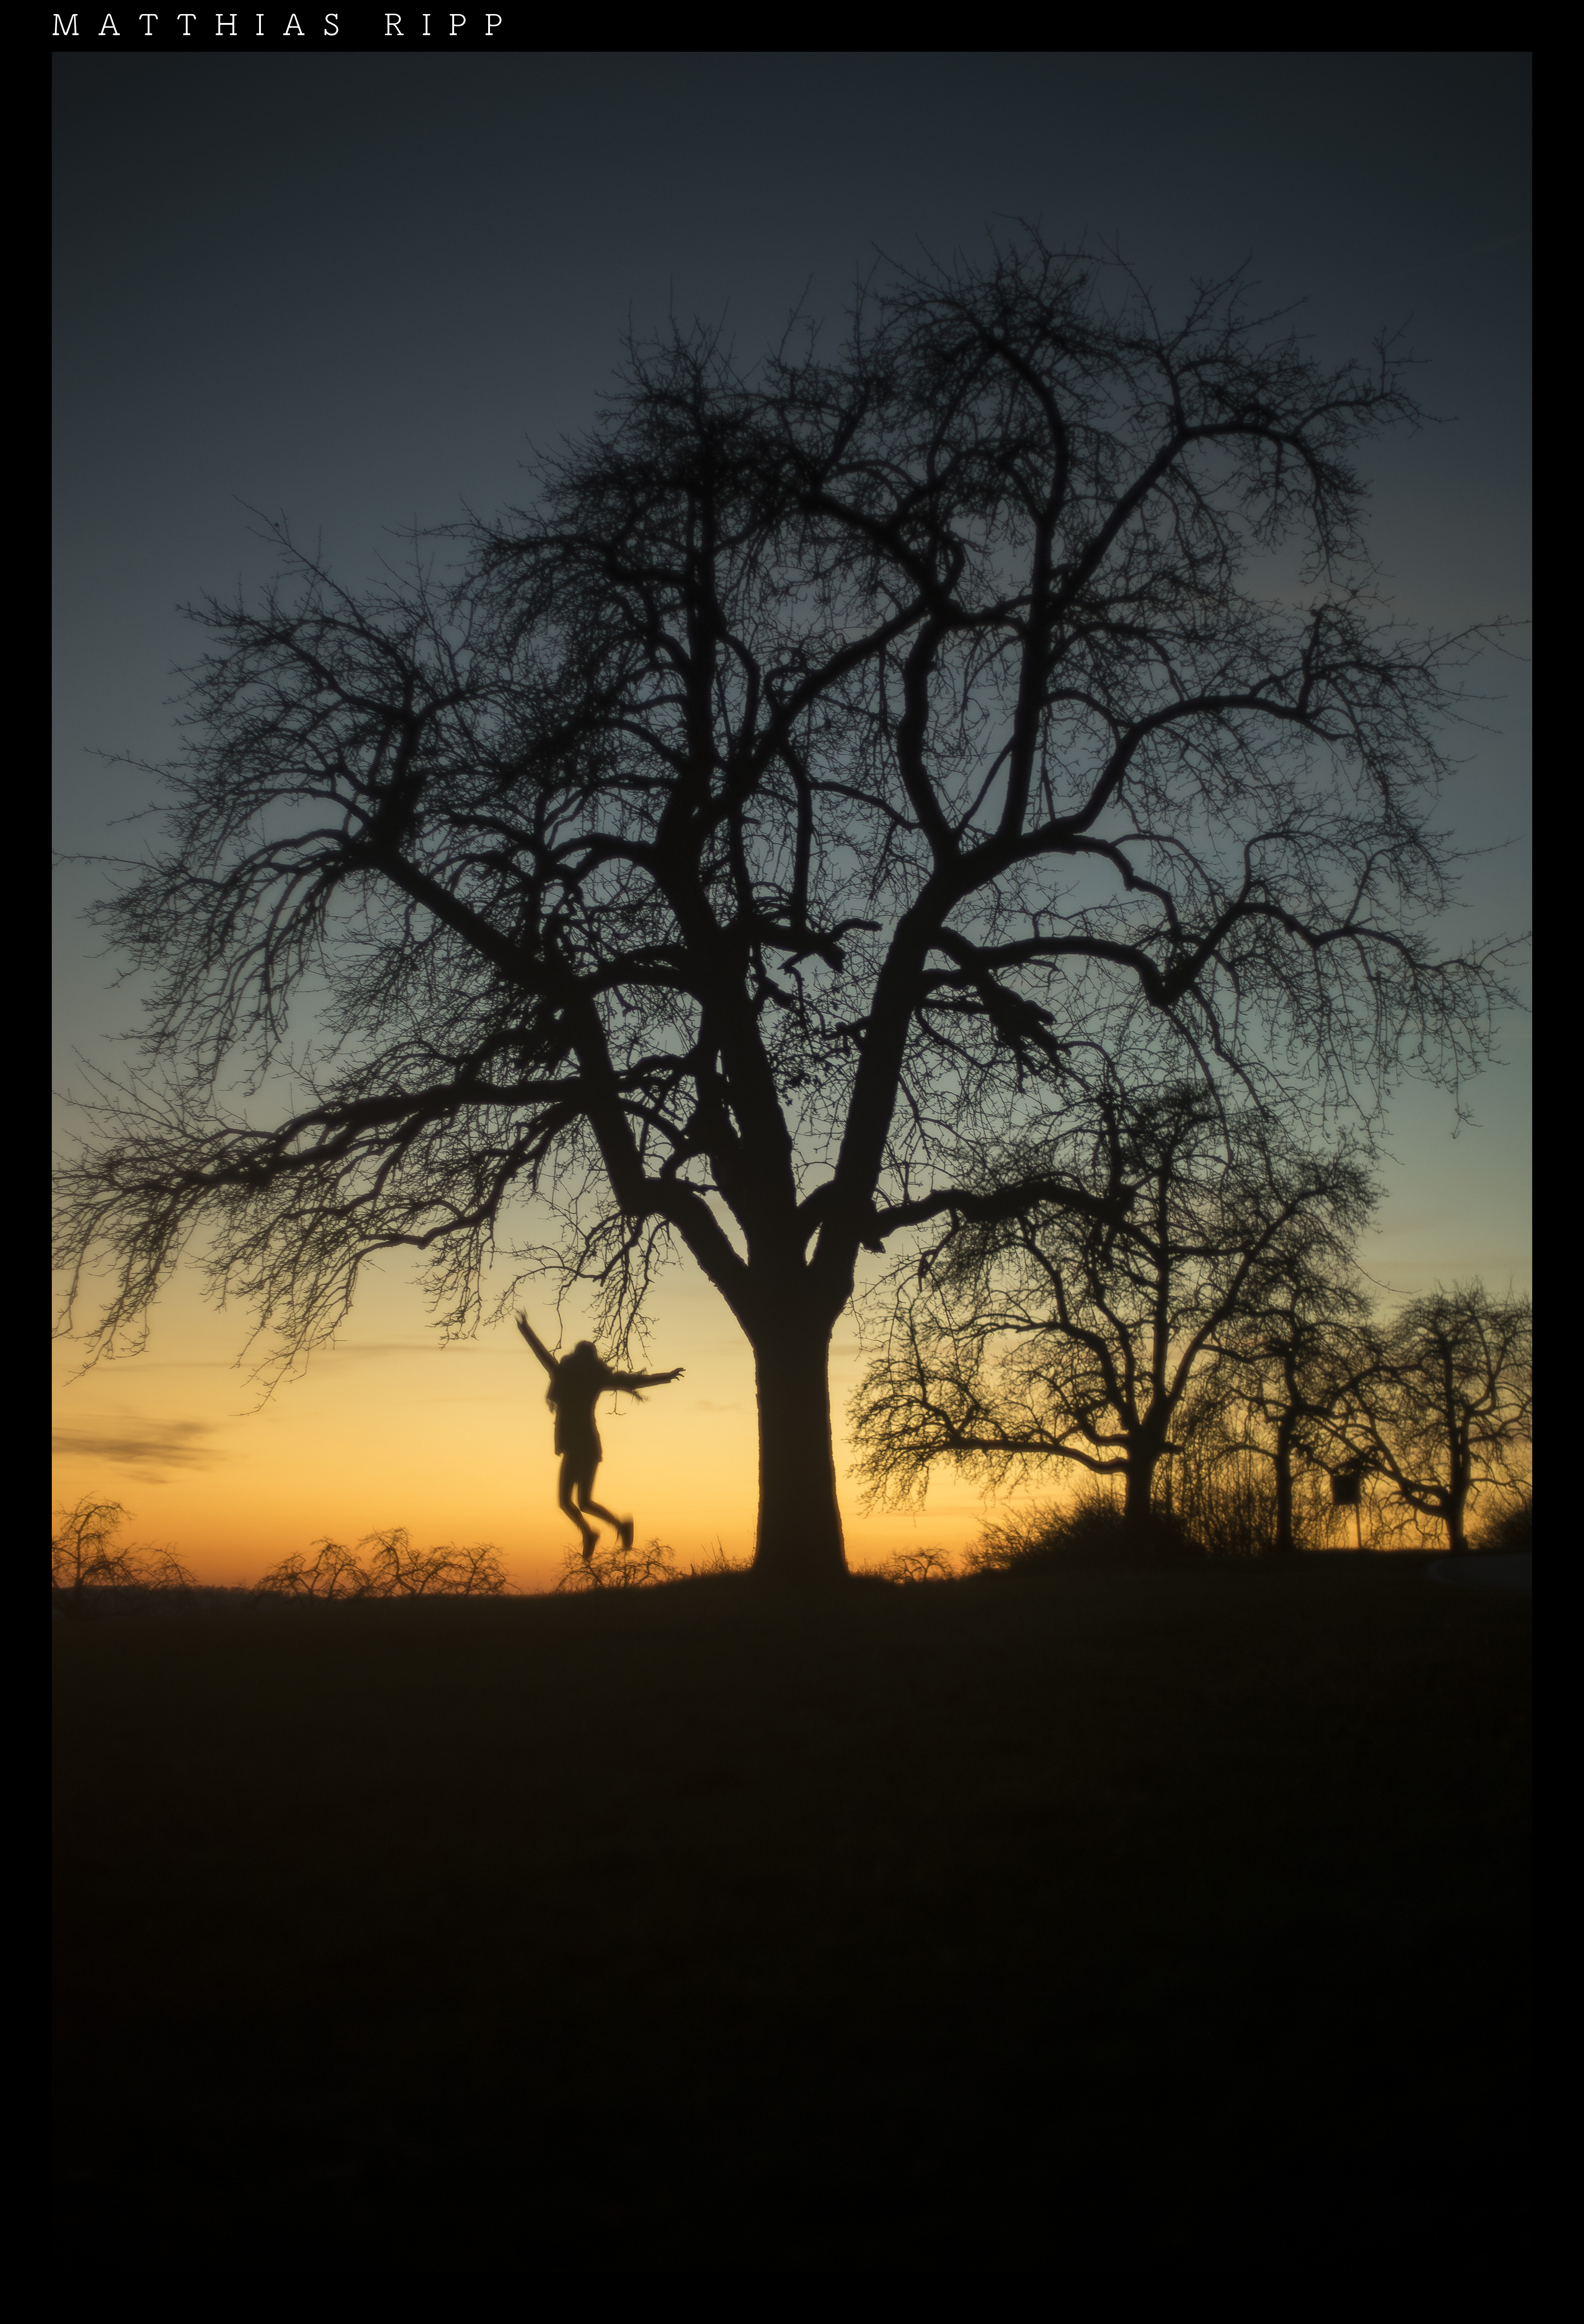
tree, nature, branch, silhouette, plant, sunrise, sunset, morning, dawn, atmosphere, dusk, europe, evening, darkness, savanna, plain, trees, tip, art, 50mm, f14, europa, joy, germany, deutschland, kunst, beautiful, sony, good, baum, mood, top, supertacumar, schnheit, positive, positiv, alpha7, gut, freed, drauf, 52weeks, atmospheric phenomenon, woody plant